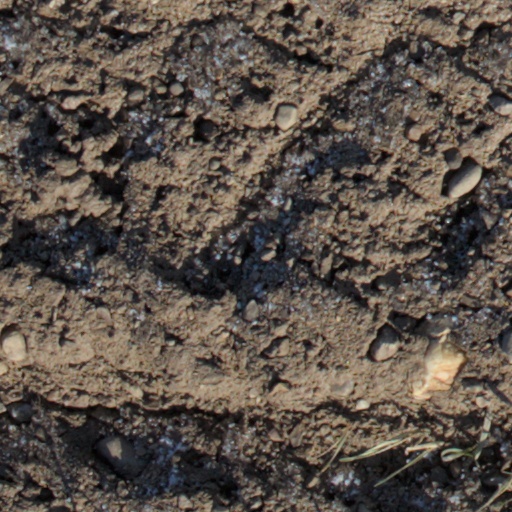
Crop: wheat